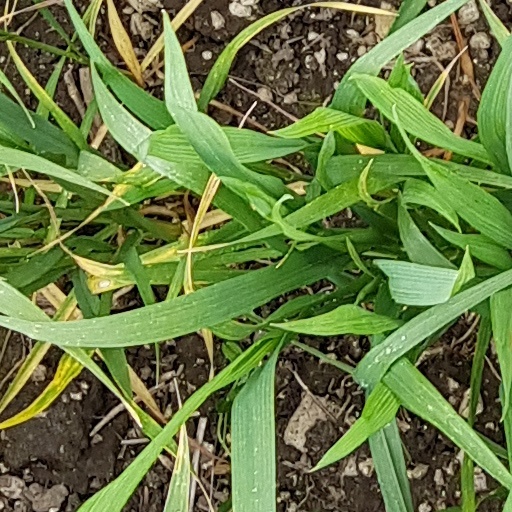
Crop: wheat